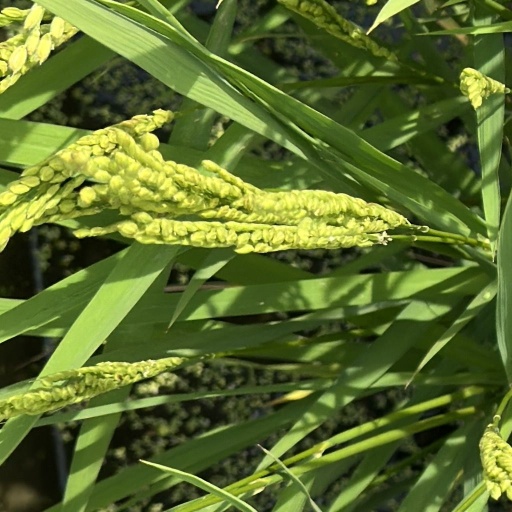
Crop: rice